Love You To

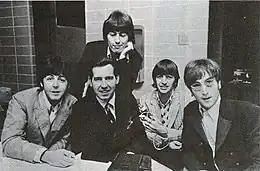
Harrison (top) in August 1966 with his Beatles bandmates and American disc jockey Jim Stagg

Among commentators recalling the song's release, Peter Doggett describes "Love You To" as having "sounded astonishing next to the electrifying pop of the "Revolver" album". Hertsgaard writes: "what caught most people's interest was the exotic rhythm track. The opening descent of shimmering harplike notes beckoned even those who resisted Indian music, while the lyrics melded the mysticism of the East ... with the pragmatism of the West, and the hedonism of youth culture."